No Church in the Wild

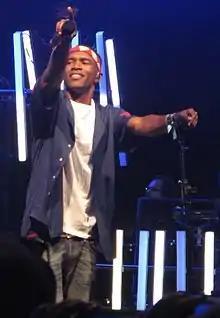
"No Church In the Wild" is famously known for its chorus, performed by singer Frank Ocean.

"No Church in the Wild" features a cinematic production style and serves as an "ominous opener". According to "Billboard", Odd Future singer Frank Ocean and The-Dream lend their voices to the album's "grim opener", which sets the mood with a "gnarled guitar sample". It features a bass-heavy beat with guitar riffs, synthesizers, and drums. The song begins with Frank Ocean's chorus followed by a Jay-Z verse about various topics including philosophy, braggadocio and religion. On Ocean's chorus, "Los Angeles Times" writer Randall Roberts stated "with it the listener enters a bejeweled realm, one filled with musings on the spoils of riches and the chaos that accompanies it." The chorus "underpins Jay Z's contemplation of the relevance of the clergy and ancient philosophers to someone who makes his living on the streets, while R&B star Frank Ocean questions, "What's a god to a non-believer who don't believe in anything?". The chorus then repeats and The-Dream performs a bridge, preceding West's verse where he boasts "You will not control the threesome". West's verse included references to Socrates, the perils of monogamy, "implied regicide" and both rappers "take turns describing a night of decadence that leaves blood on the coliseum walls". The song contains samples from "K-Scope" as performed by Phil Manzanera, "Sunshine Help Me" as performed by Spooky Tooth and "Don't Tell a Lie About Me and I Won't Tell the Truth About You" as performed by James Brown. According to Alexis Petridis of "The Guardian", the track utilizes "unlikely samples" with "Ocean's haunting vocal against Roxy Music's Phil Manzanera playing a tricksy prog riff".